Robert Wilson (ship captain)

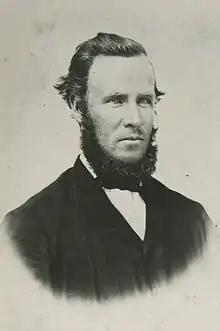

Robert Wilson (1806 – 1888) was a Great Lakes ship captain operating out of Oakville, Province of Canada who helped black slaves from the United States escape to freedom as part of the Underground Railroad.